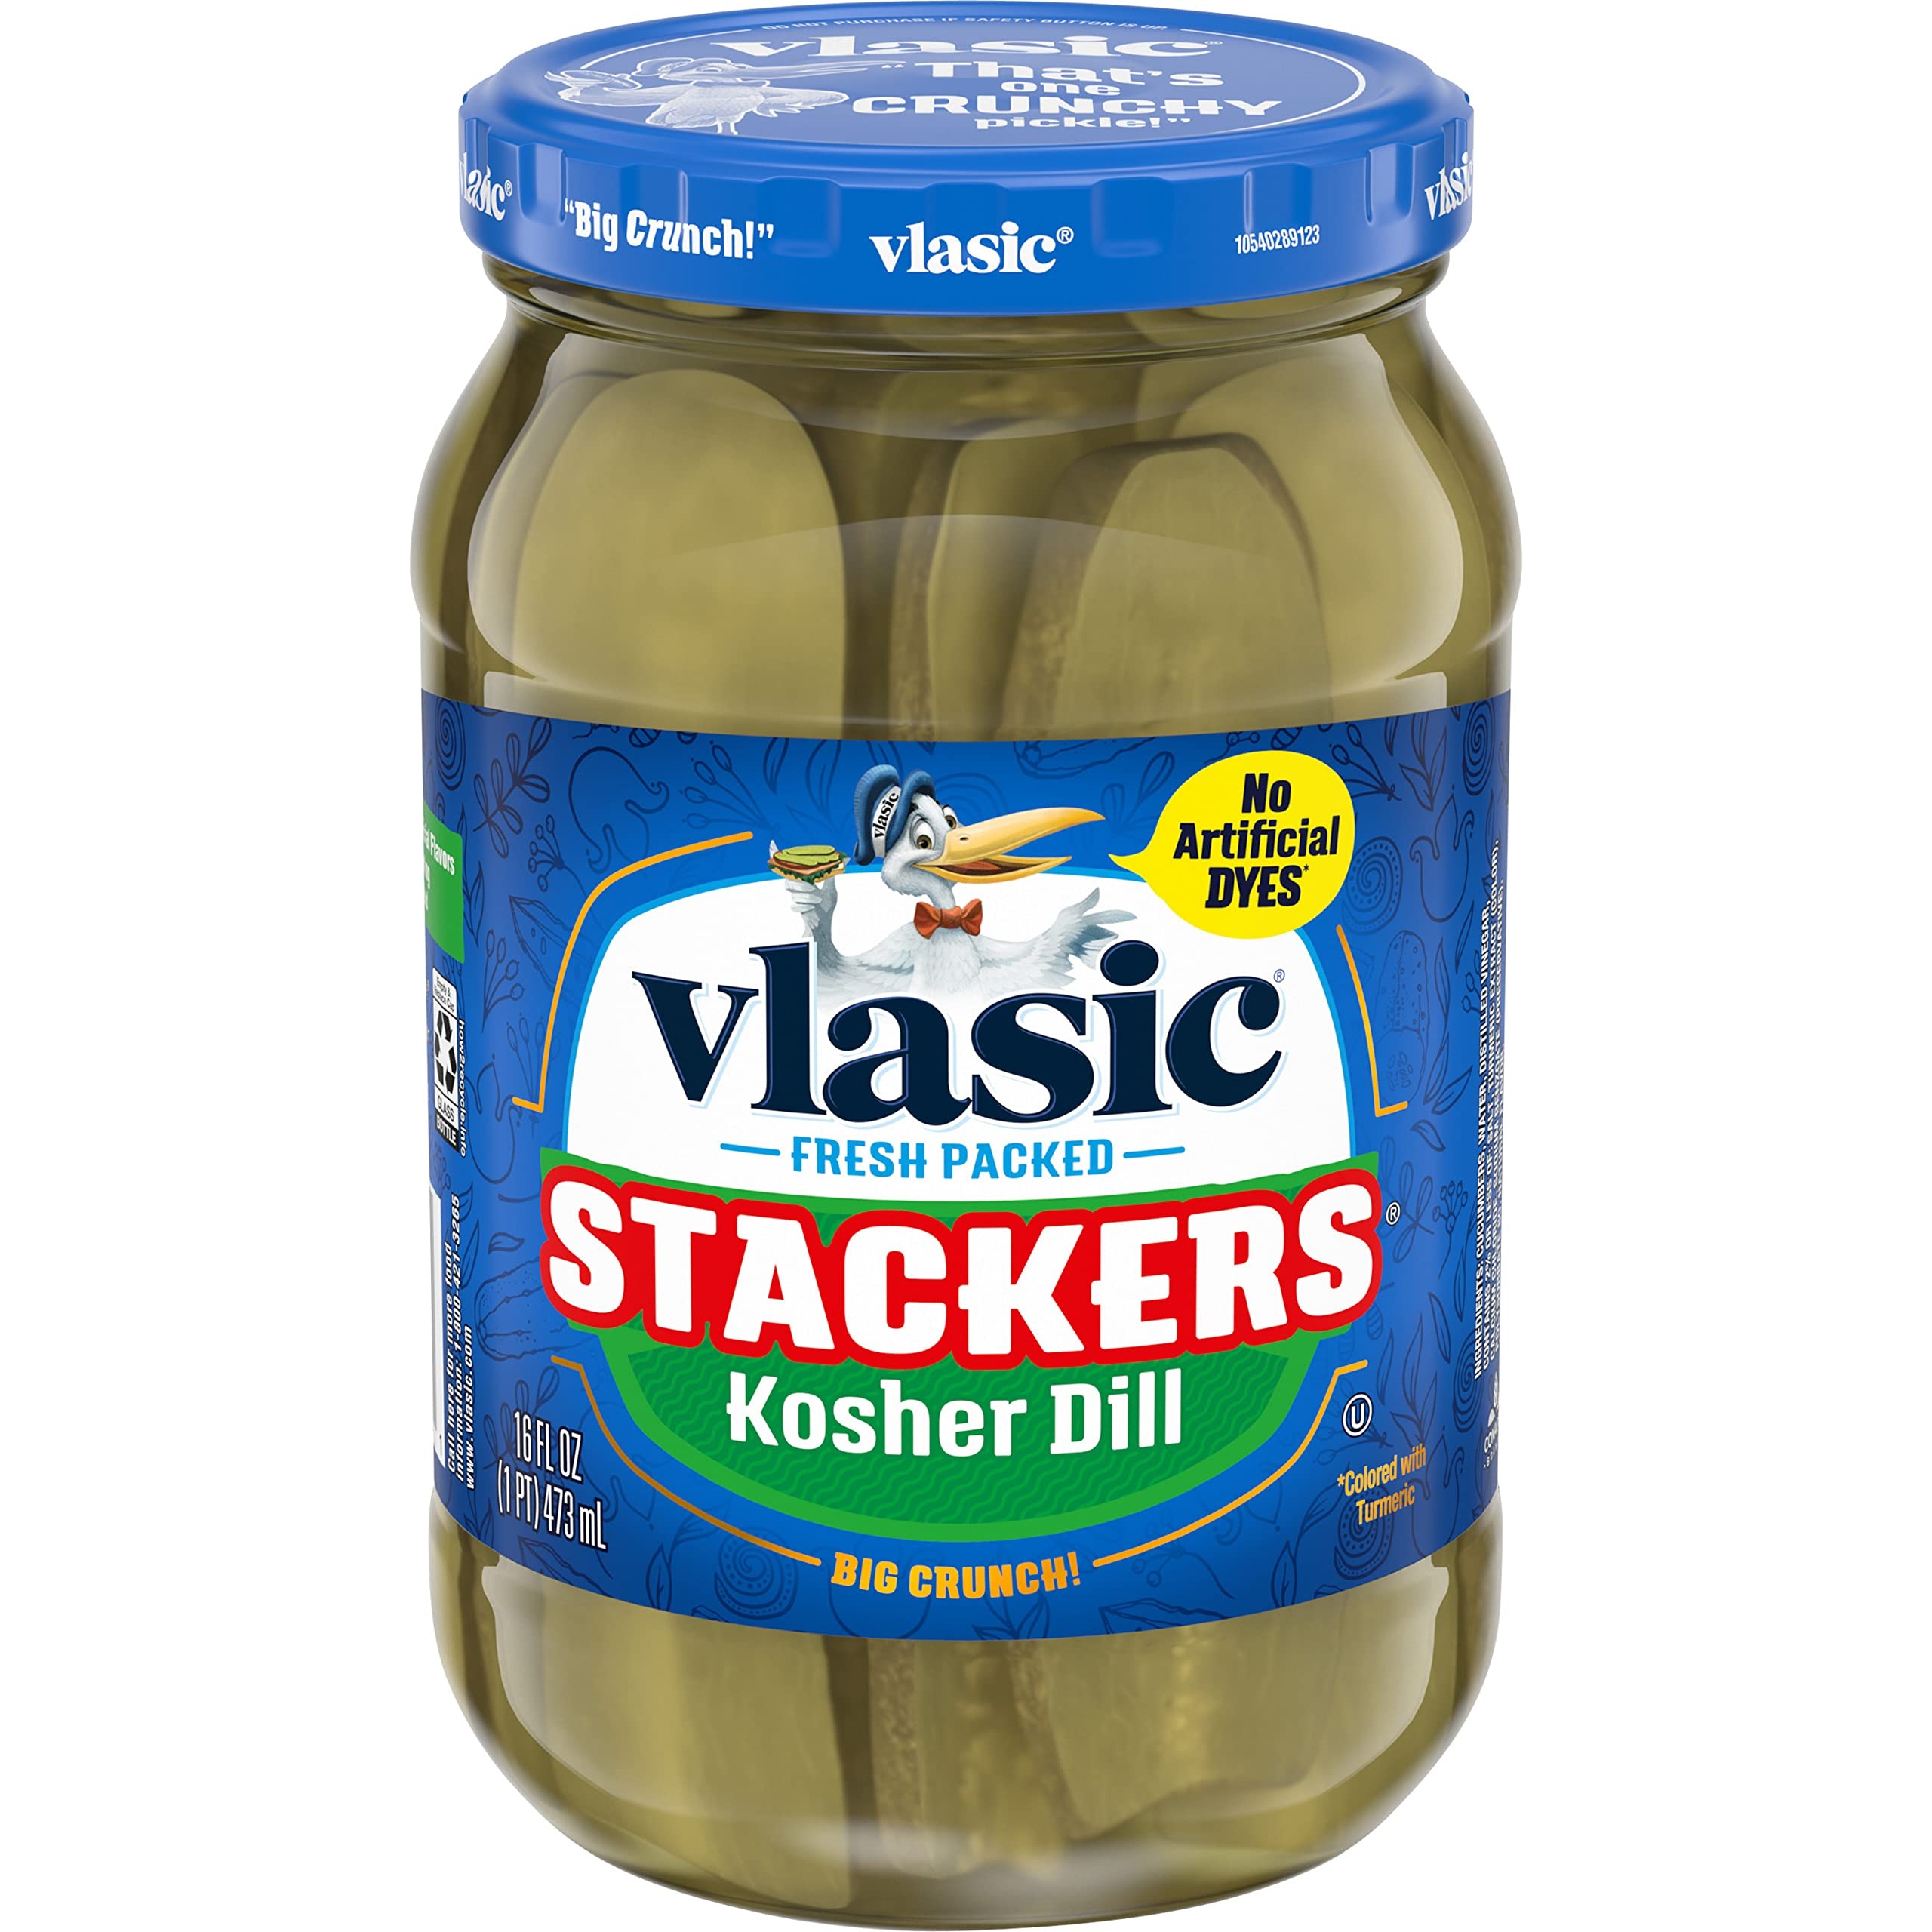
Item Name: Vlasic Stackers Kosher Dill Pickles, Keto Friendly, 16 FL OZ
Bullet Point 1: One 16 fl oz jar of Vlasic Stackers Kosher Dill Pickles
Bullet Point 2: Crunchy dill pickle slices with classic flavor
Bullet Point 3: Sandwich pickles are naturally flavored using Vlasic's secret recipe
Bullet Point 4: Sliced dill pickles contain 0 calories per serving
Bullet Point 5: Fresh packed in a resealable jar to lock in flavor and crunch
Value: 16.0
Unit: Fl Oz

Price: 3.605